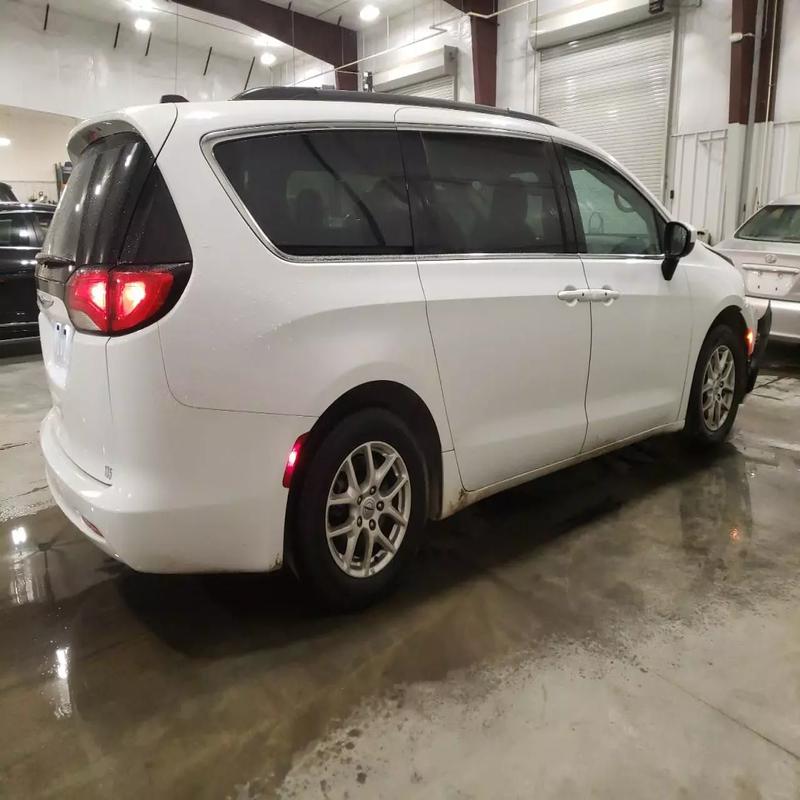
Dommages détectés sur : pare-choc avant, capot, aile avant droite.
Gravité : majeur